Anne Brontë

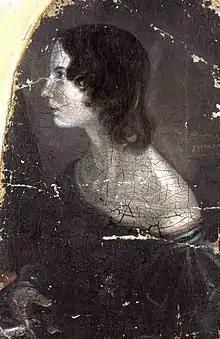
Disputed portrait made by Branwell Brontë about 1833. Sources disagree whether this image is of Emily or Anne.

From 1840 to 1845 Anne worked at Thorp Green Hall, a comfortable country house near York. Here she was governess to the children of the Reverend Edmund Robinson and his wife, Lydia. The house appeared as Horton Lodge in "Agnes Grey". Anne had four pupils: Lydia (15), Elizabeth (13), Mary (12), and Edmund (8). She initially had problems similar to those at Blake Hall. Anne missed her home and family. In a diary paper in 1841, she wrote that she did not like her situation and wished to leave it. Her quiet and gentle disposition did not help. But Anne was determined and made a success of her position, becoming well-liked by her employers. Her charges, the Robinson girls, became lifelong friends.